Conversation tart
Also known as:
fr - French: Tarte conversation
sq - Albanian: Tarta e bisedës
tr - Turkish: Conversation tart
Category: dessert (tart)
Cuisine: French
Associated cuisines: French
Area: France
Countries: France
Region: Western Europe

The dish is a type of tart made with puff pastry that is filled with sweet almond custard cream and topped with royal icing.

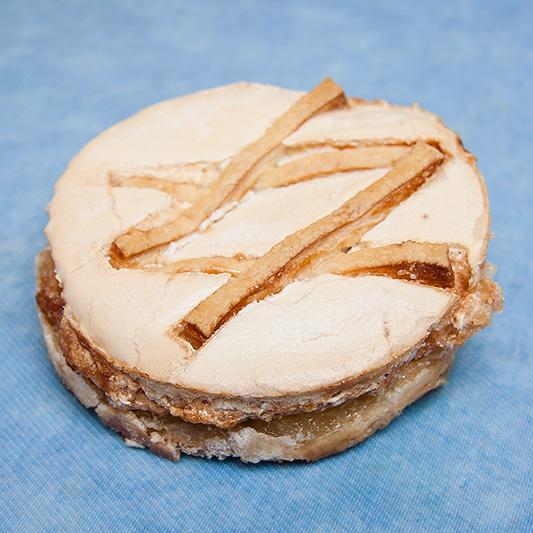